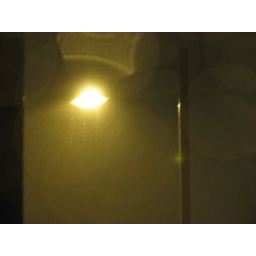
street lamp in the rain